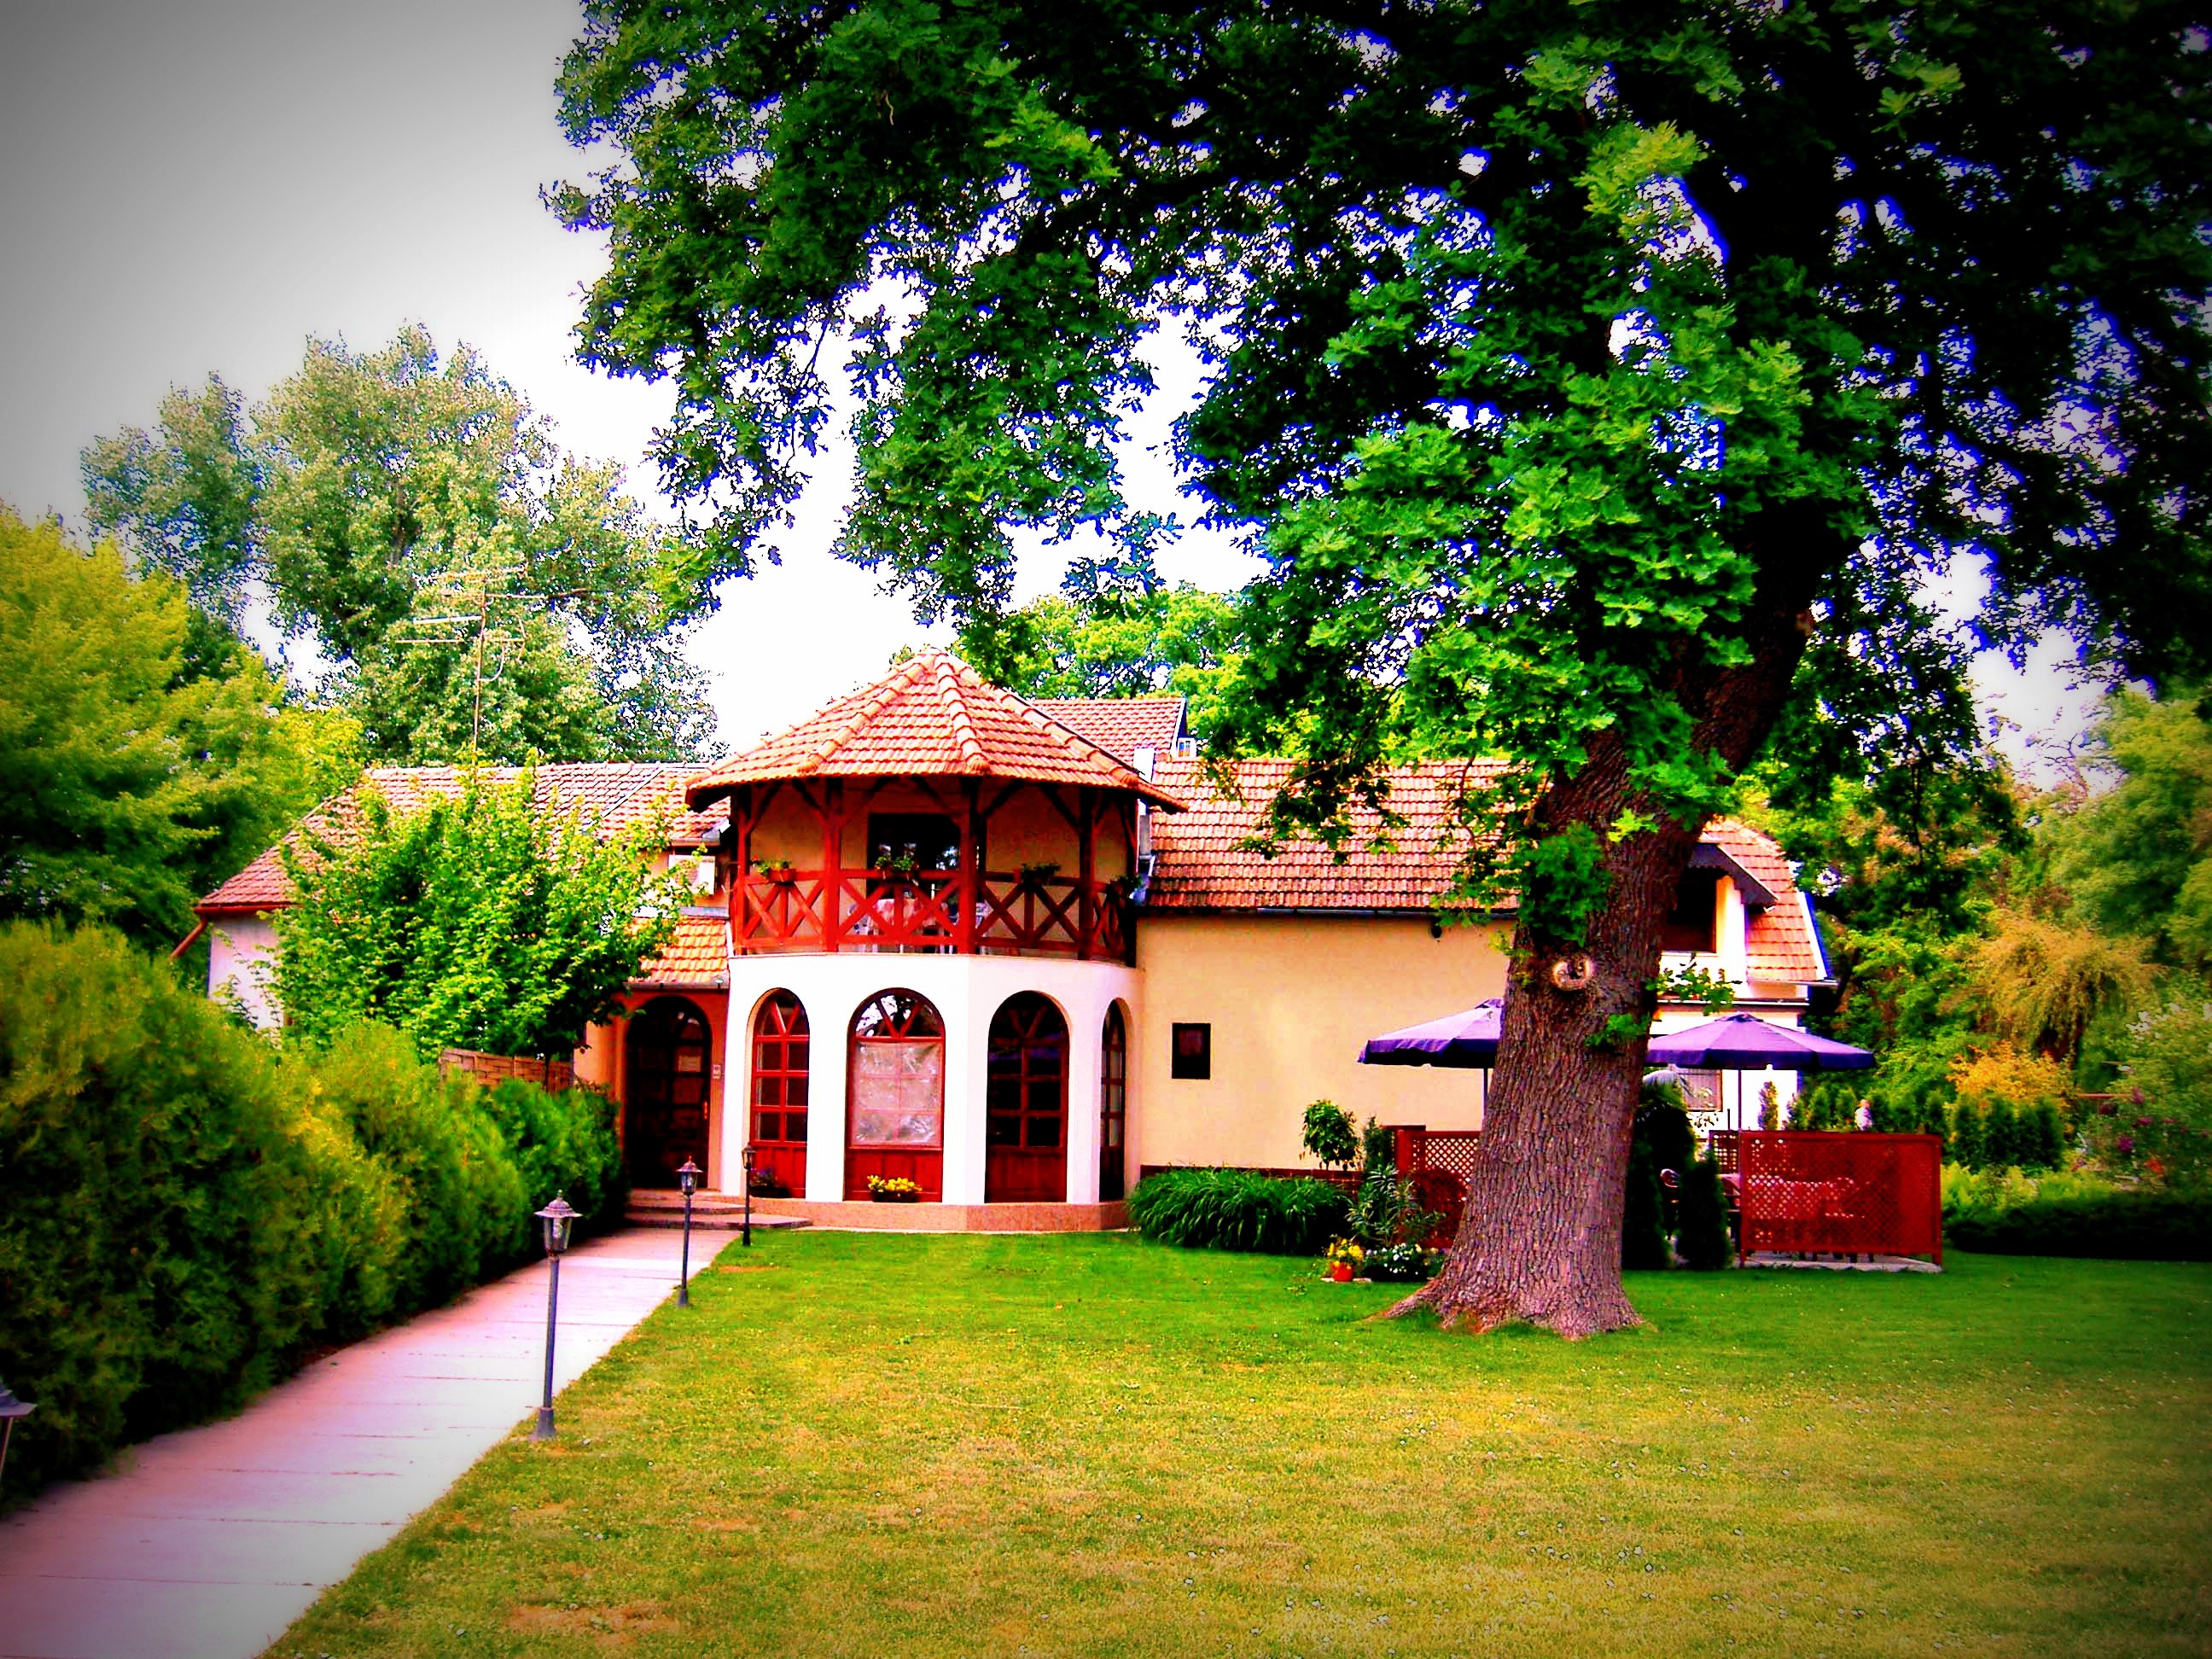
Palic, lake, resort, summer, photo, subotica, vojvodina, serbia, green, tree, romantic, nature, home, estate, house, plant, garden, leaf, grass, cottage, mansion, sky, real estate, landscape, hacienda, lawn, spring, outdoor structure, plantation, facade, villa, landscaping, leisure, park, manor house